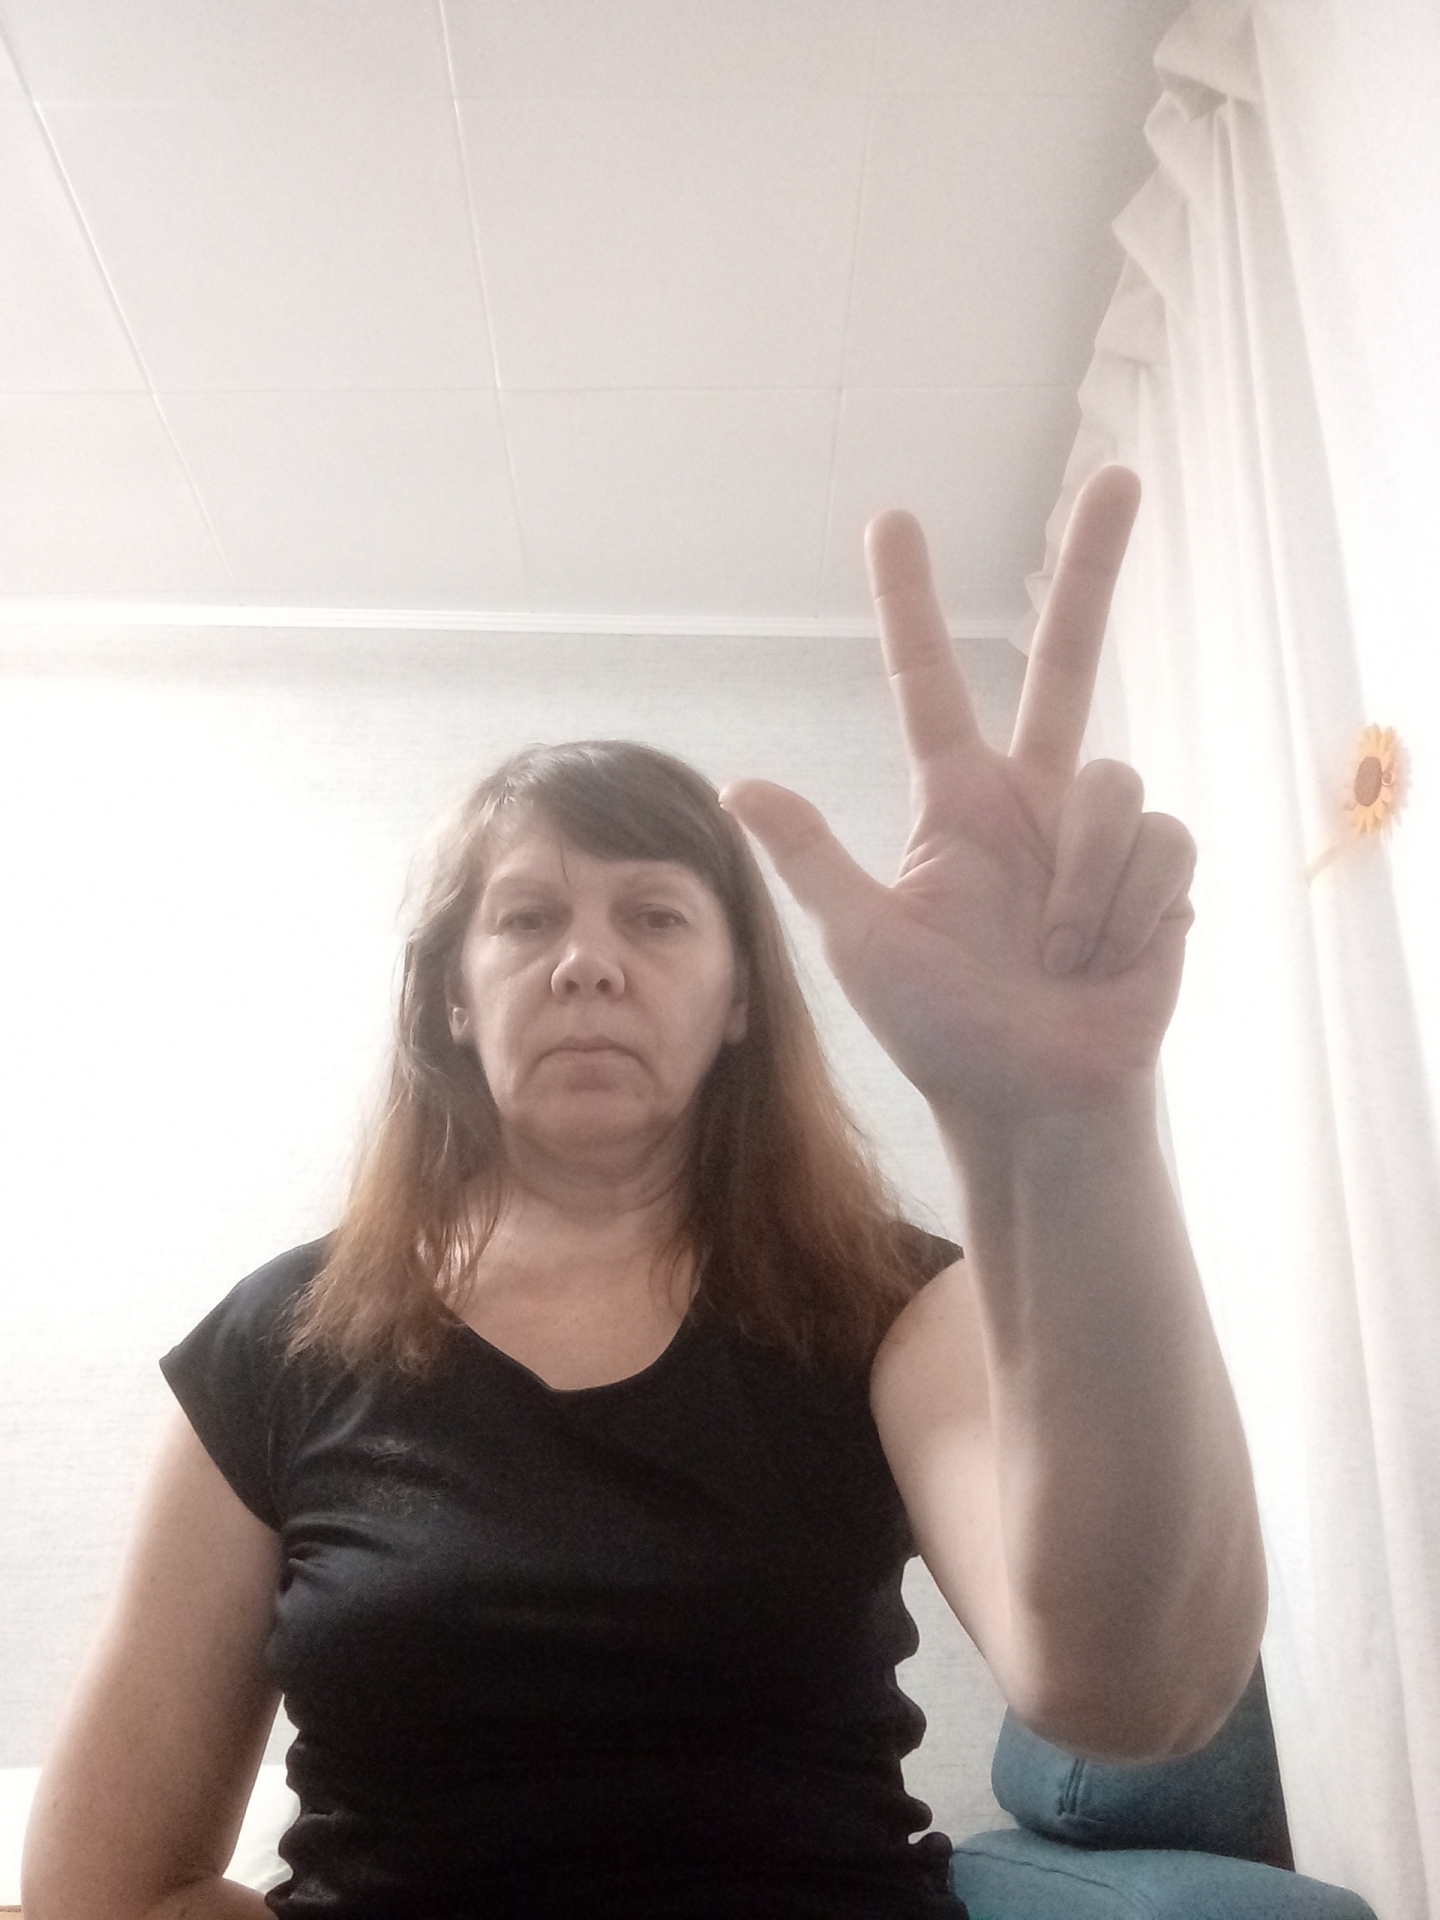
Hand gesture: three2